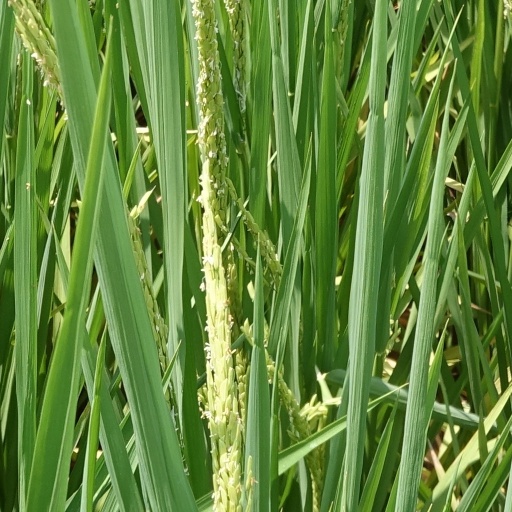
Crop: rice